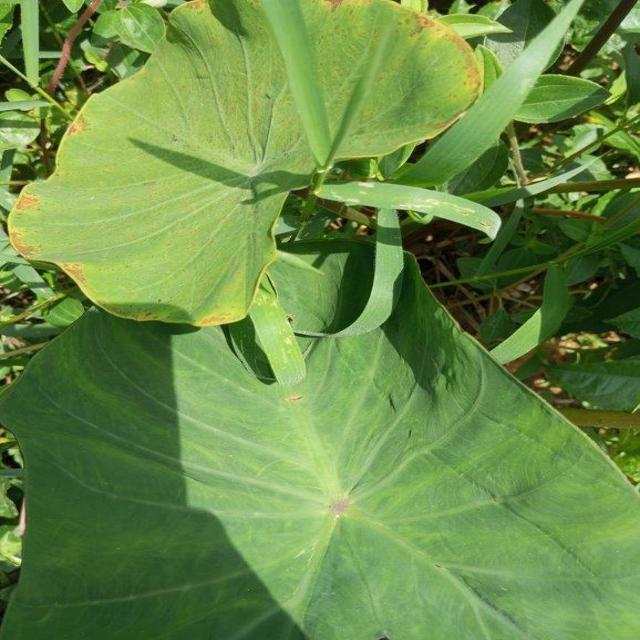
Label: Early_Blight